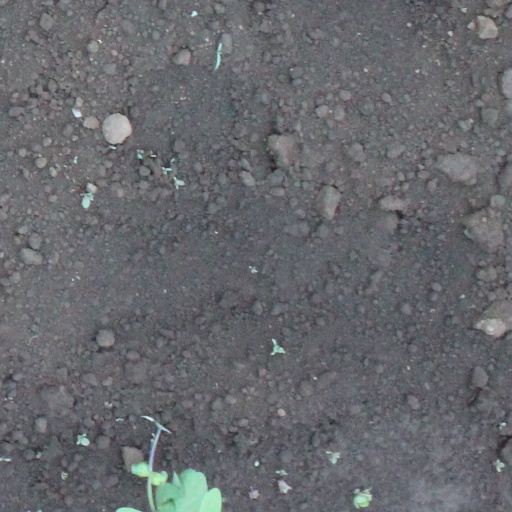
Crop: soybean